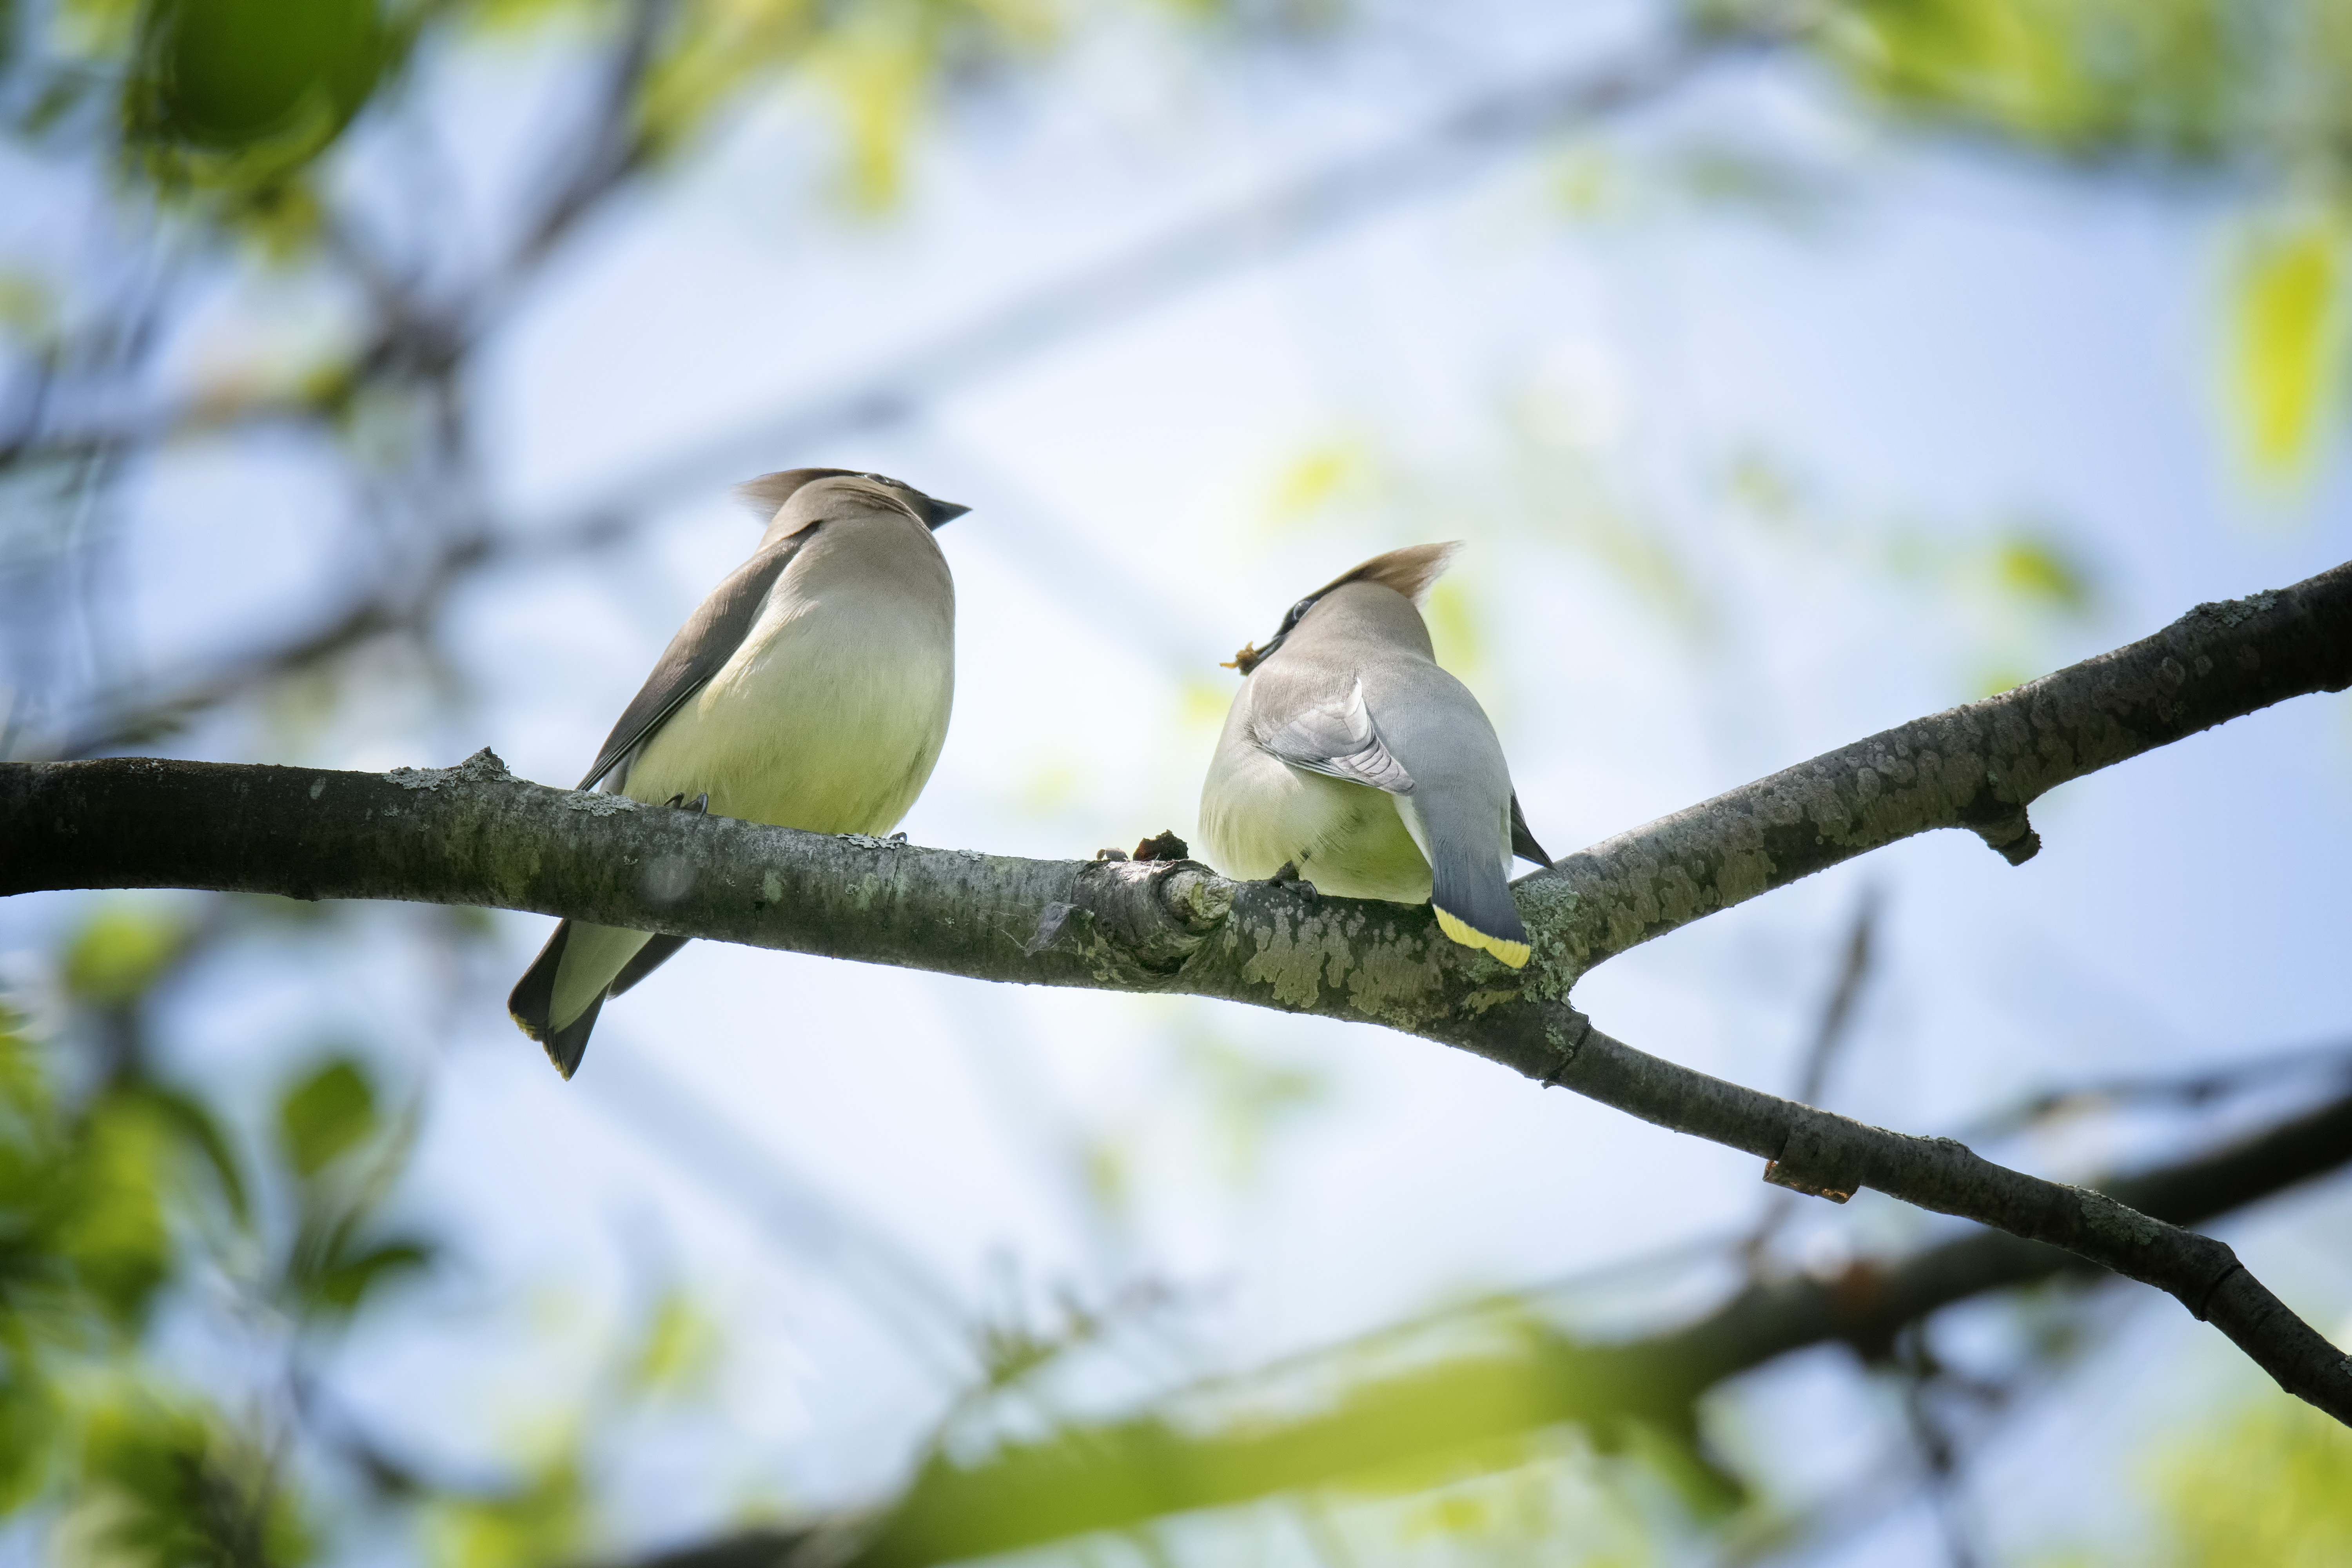
nature, branch, bird, wildlife, green, beak, yellow, fauna, canada, vertebrate, quebec, finch, cedar, sherbrooke, oiseau, jaseur, waxwing, dam rique, perching bird